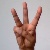
The image shows a hand gesture representing the letter 'W' in Indian Sign Language.